Two Tree Island

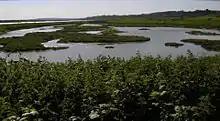
The scrape on Two Tree Island, seen from the hide

Two Tree Island is a small island lying north-east of Canvey Island and south-west of Leigh-on-Sea in Essex, England. It covers and is connected to the mainland at Leigh by a single span bridge.